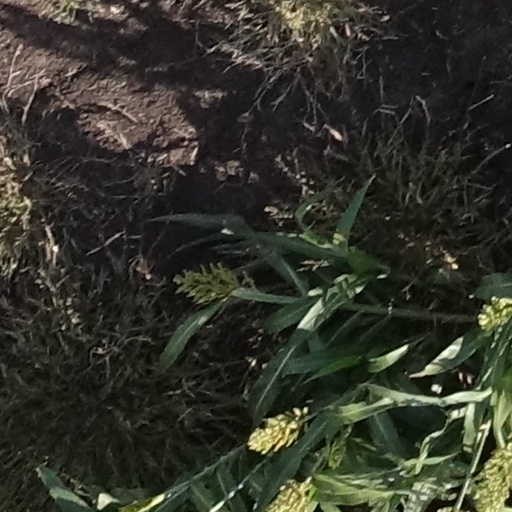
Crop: sorghum